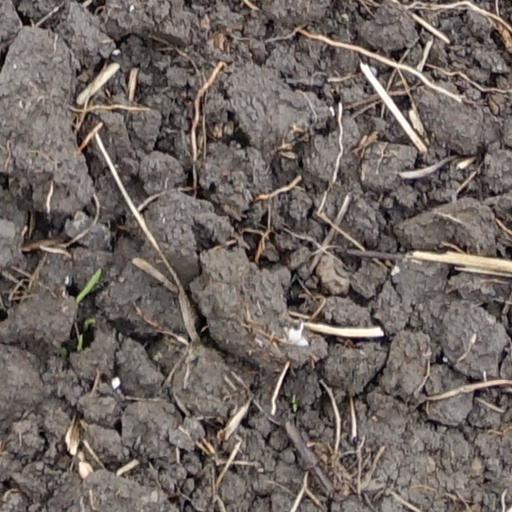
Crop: wheat